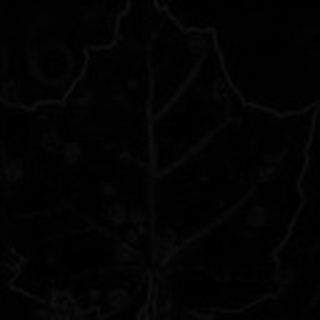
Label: cotton_target_spot